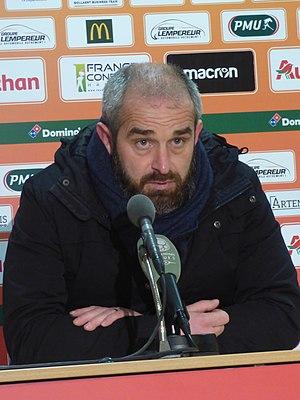
Mathieu Chabert après le match RC Lens / AS Béziers, comptant pour la 23ème journée du championnat de France de football de Ligue 2 2018-2019, le 4 février 2019, au Stade Bollaert-Delelis.
Mathieu Chabert, 5 décembre 1978 à Béziers, est un ancien footballeur français qui a joué comme gardien de but. Il est entraîneur du Sporting Club de Bastia depuis le mois d’octobre 2019.